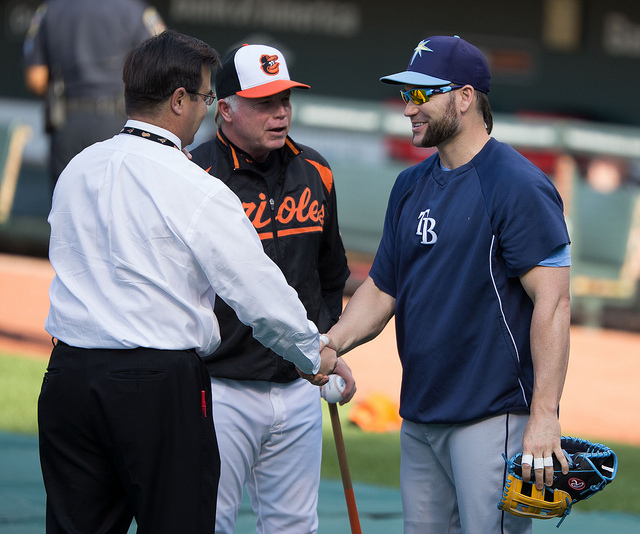
hình ảnh của ba nguời đang đứng trên sân trò chuyện